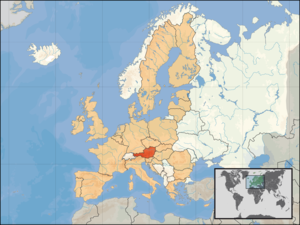
L’histoire de l'Autriche désigne l'histoire du pays d'Europe centrale appelé aujourd'hui Autriche. Mais la définition géopolitique du pays ayant connu de profonds changements au cours des périodes moderne et contemporaine, cette histoire concerne donc aussi les pays voisins : Allemagne, Hongrie, Suisse, Italie, etc.